One Shot (novel)

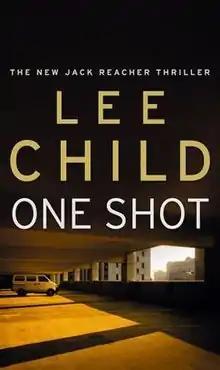
Book cover

One Shot is the ninth book in the Jack Reacher series written by Lee Child. The book title is based on "One shot, one kill," the military sniper's creed. The novel was adapted into the 2012 film starring Tom Cruise as the title character. This book is written in the third person.